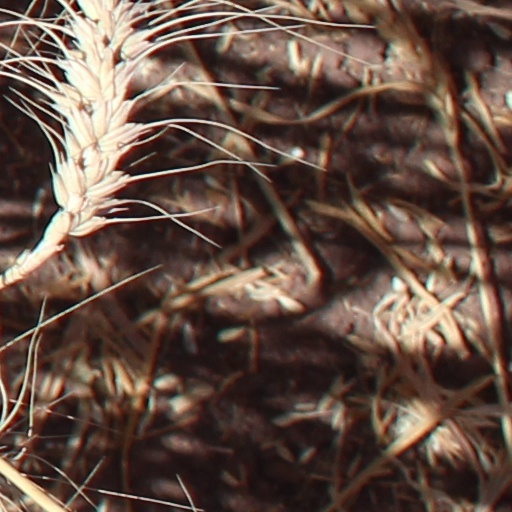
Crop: wheat